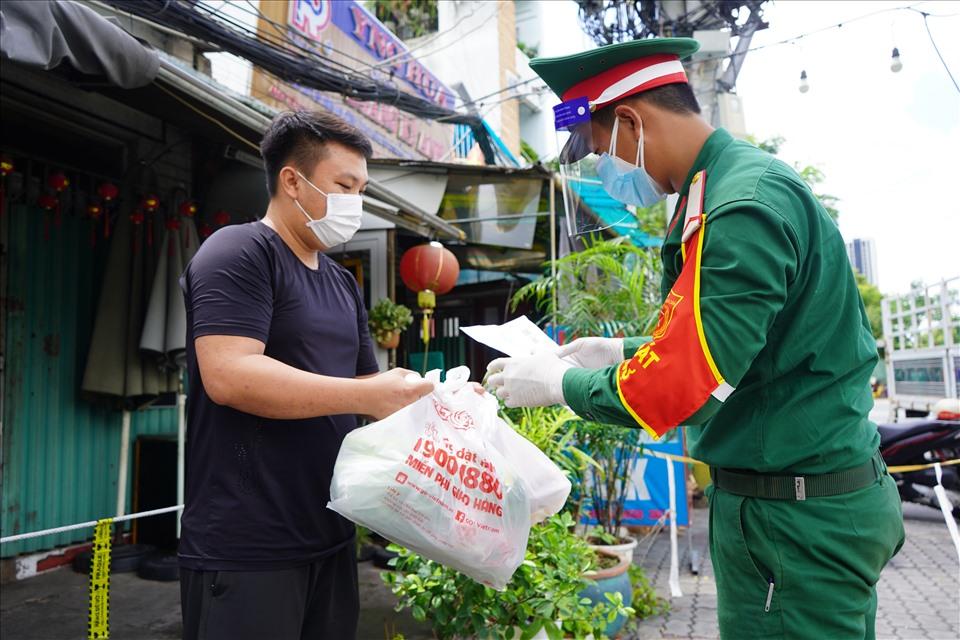
người bộ đội đang đứng cùng với một người đàn ông mặc đồ đen